Neolithic in the Near East

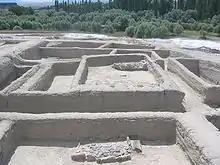
Residential excavation areas at Aşıklı Höyük (Turkey), 8th millennium BC.

The Neolithic in the Near East is a period in the prehistory of Western Asia that began with the transition from a Paleolithic to a Neolithic way of life and continued with its consolidation and expansion. It took place between the Levant and the western Zagros, including part of Anatolia, at the beginning of the Holocene, between around 10000 and 5500 BCE (Before the Common Era), or 12000–7500 BP (Before Present).